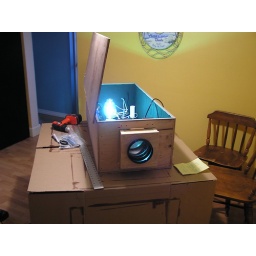
The very bright lamp in my box